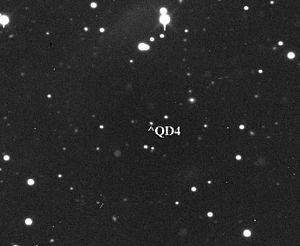
(315898) 2008 QD₄ est un centaure de 31 km de diamètre et de magnitude absolue 11,4.